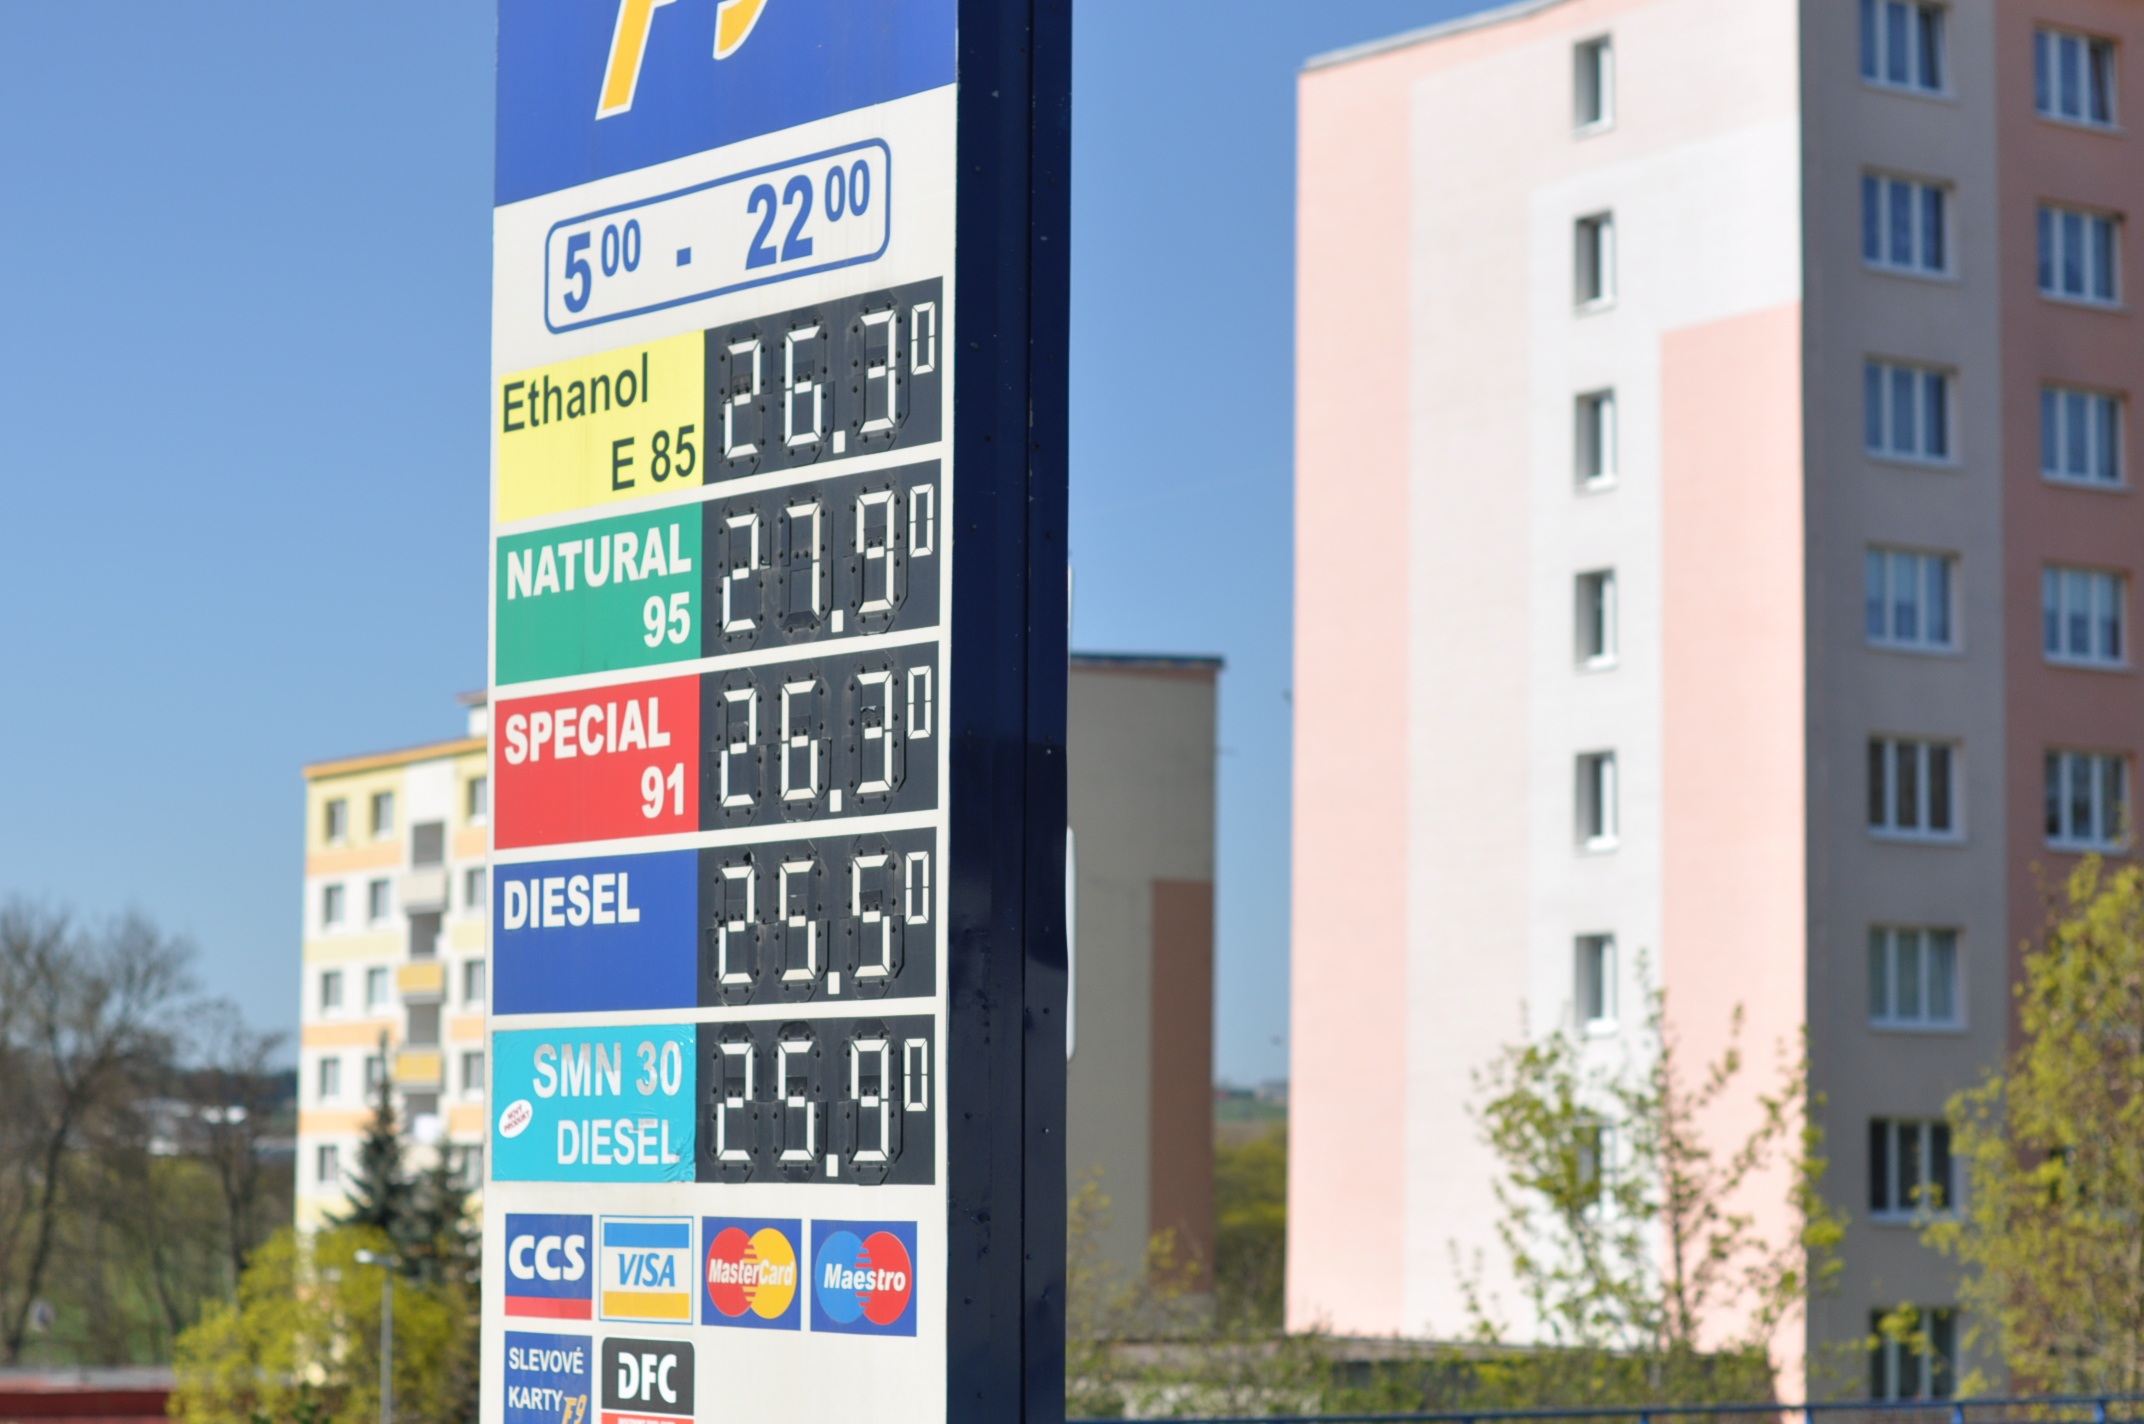
advertising, downtown, banner, facade, signage, gas station, tower block, fuel, neighbourhood, prices